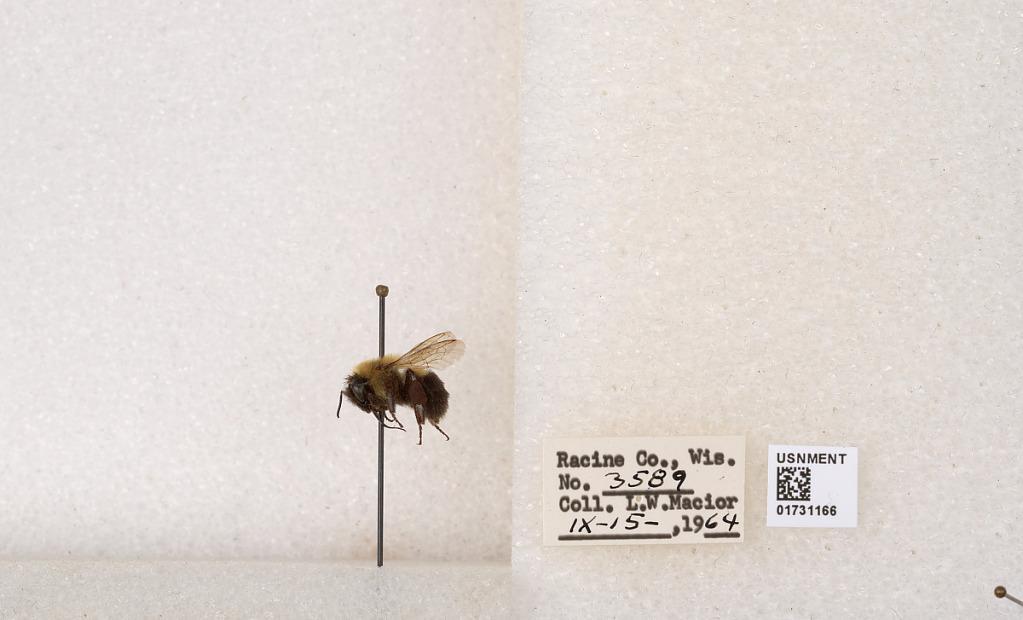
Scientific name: Bombus impatiens Cresson
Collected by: L. Macior
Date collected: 1964-9-15
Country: United States
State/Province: Wisconsin
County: Racine
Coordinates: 42.7299, -87.8123